Stardom 5 Star Grand Prix 2023

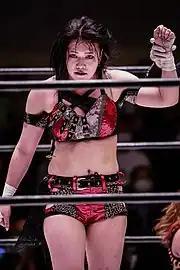
The winner of the 2023 5 Star Grand Prix, Suzu Suzuki.

The fourteenth night took place at 5Star Special in Hiroshima on September 3, 2023.